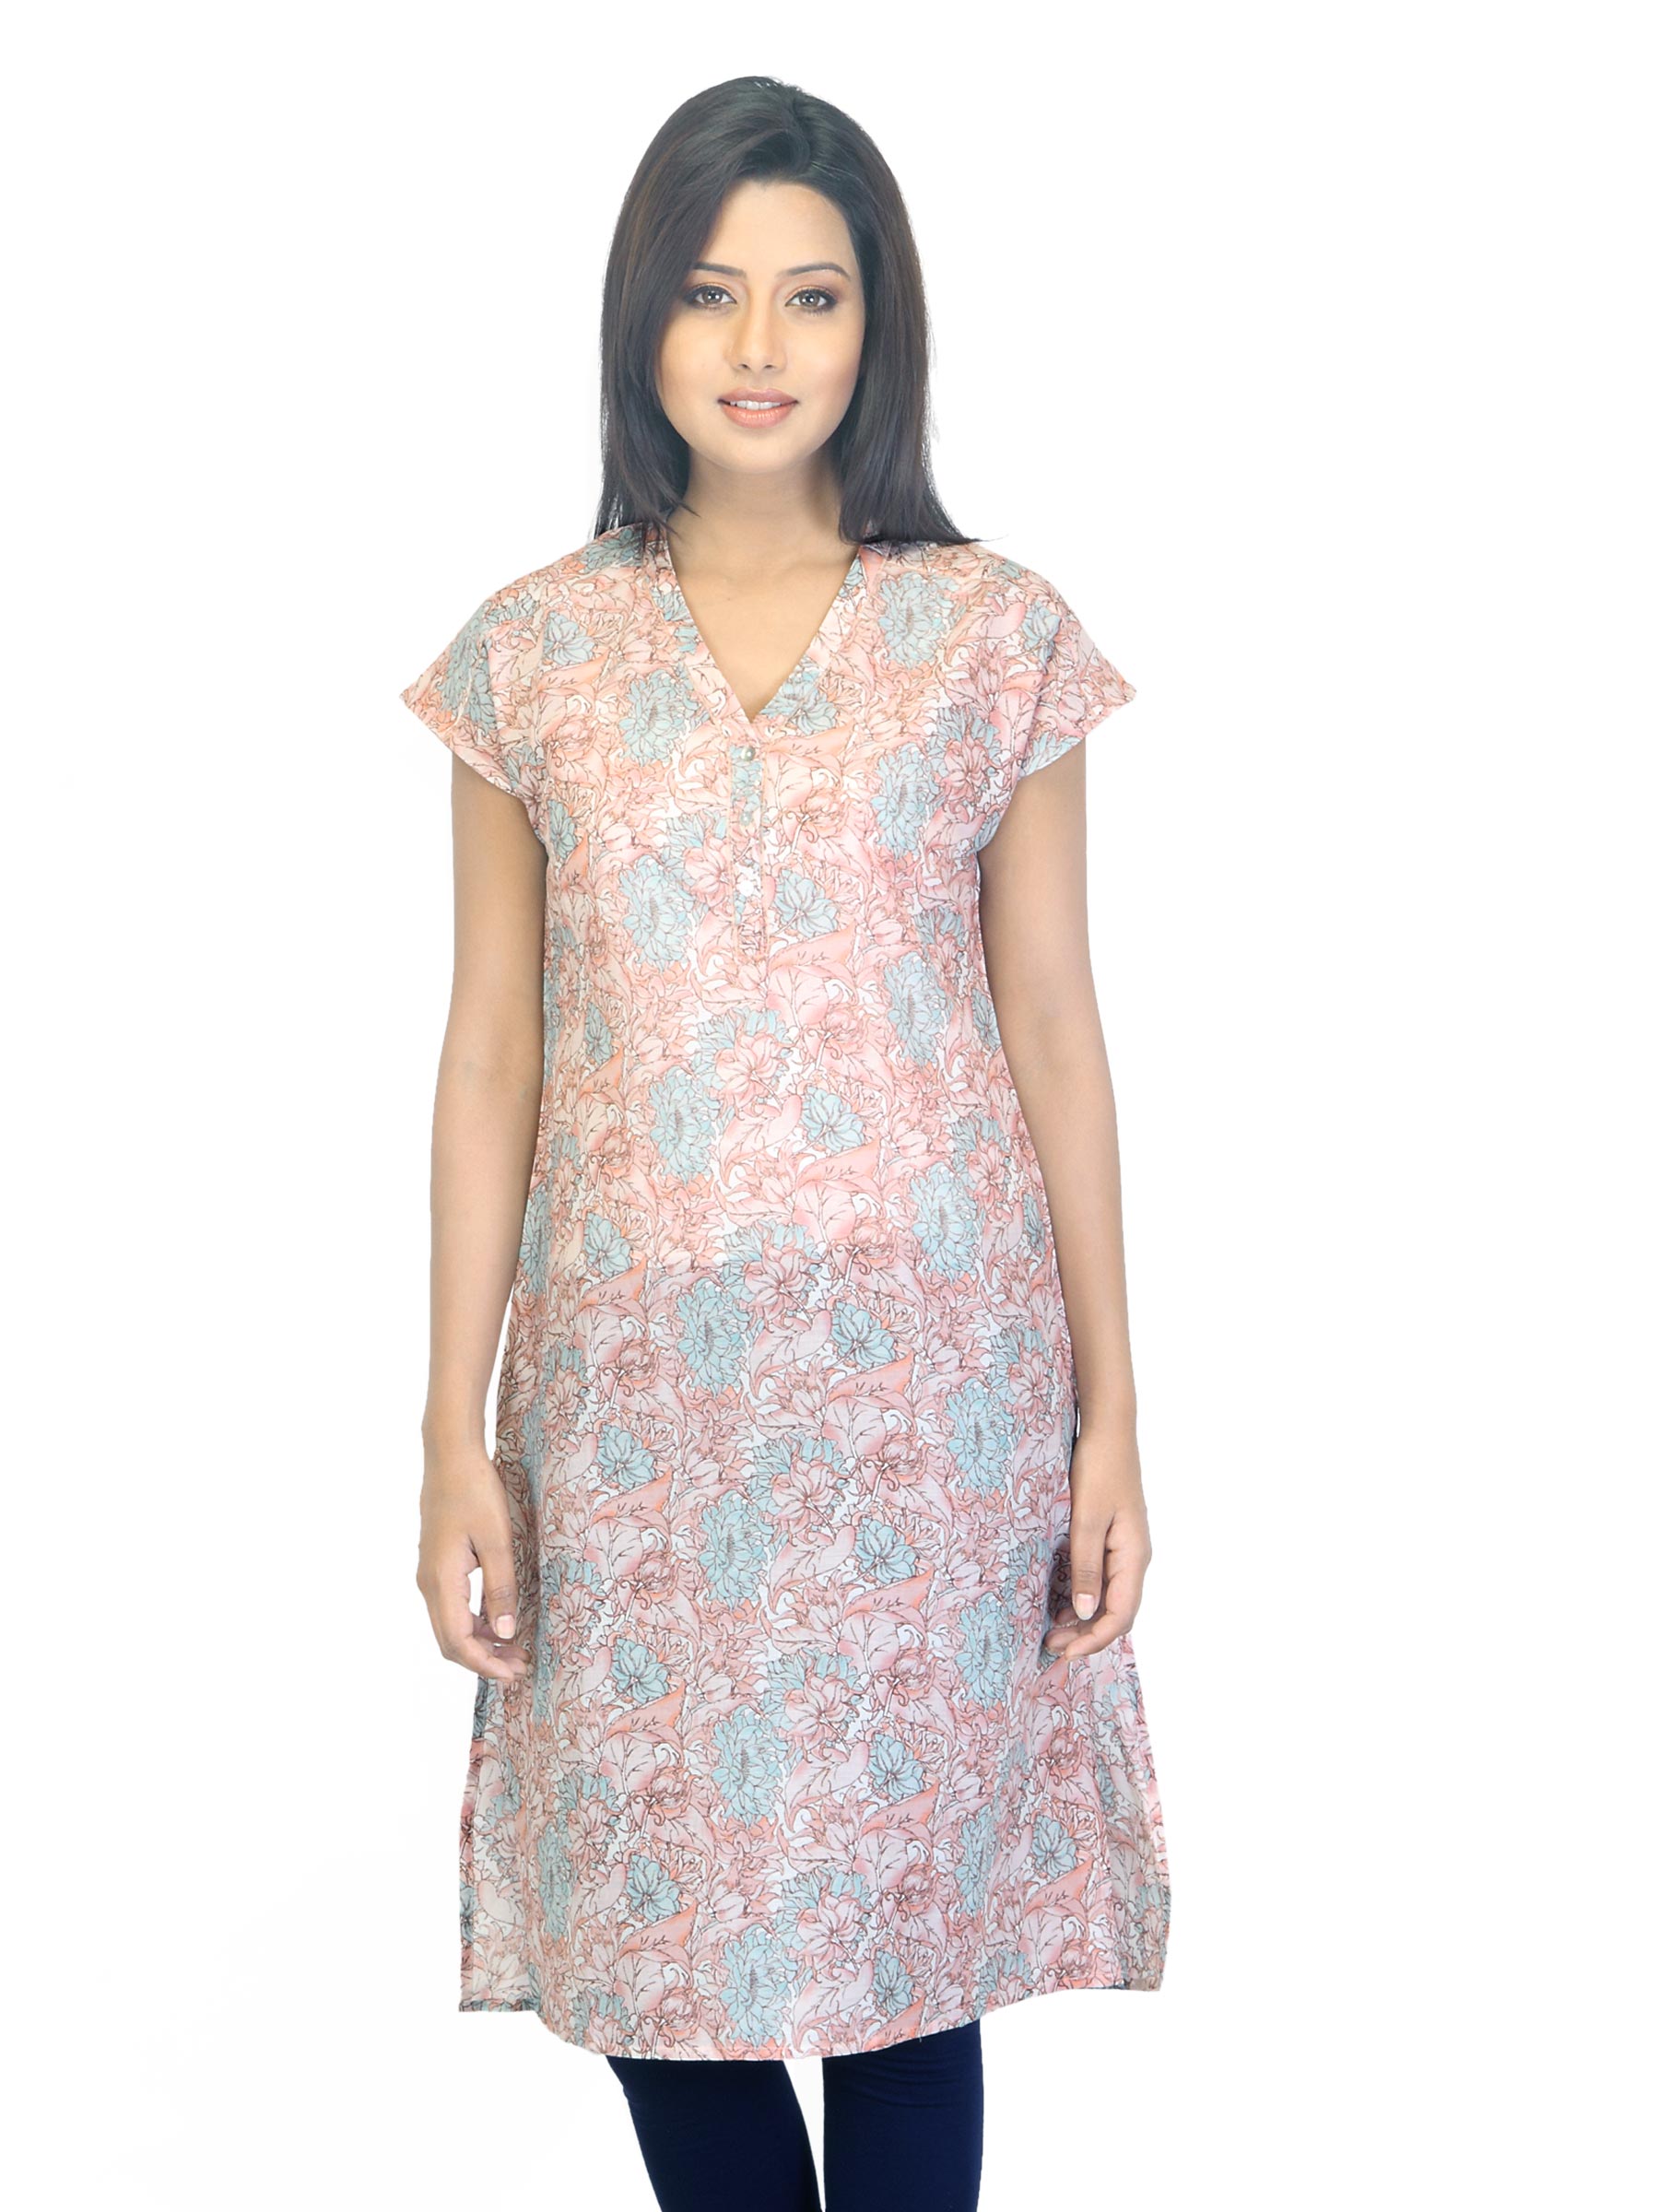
W Women Printed Peach Kurta
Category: Apparel / Topwear / Kurtas
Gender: Women
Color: Peach
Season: Summer 2012
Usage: Ethnic